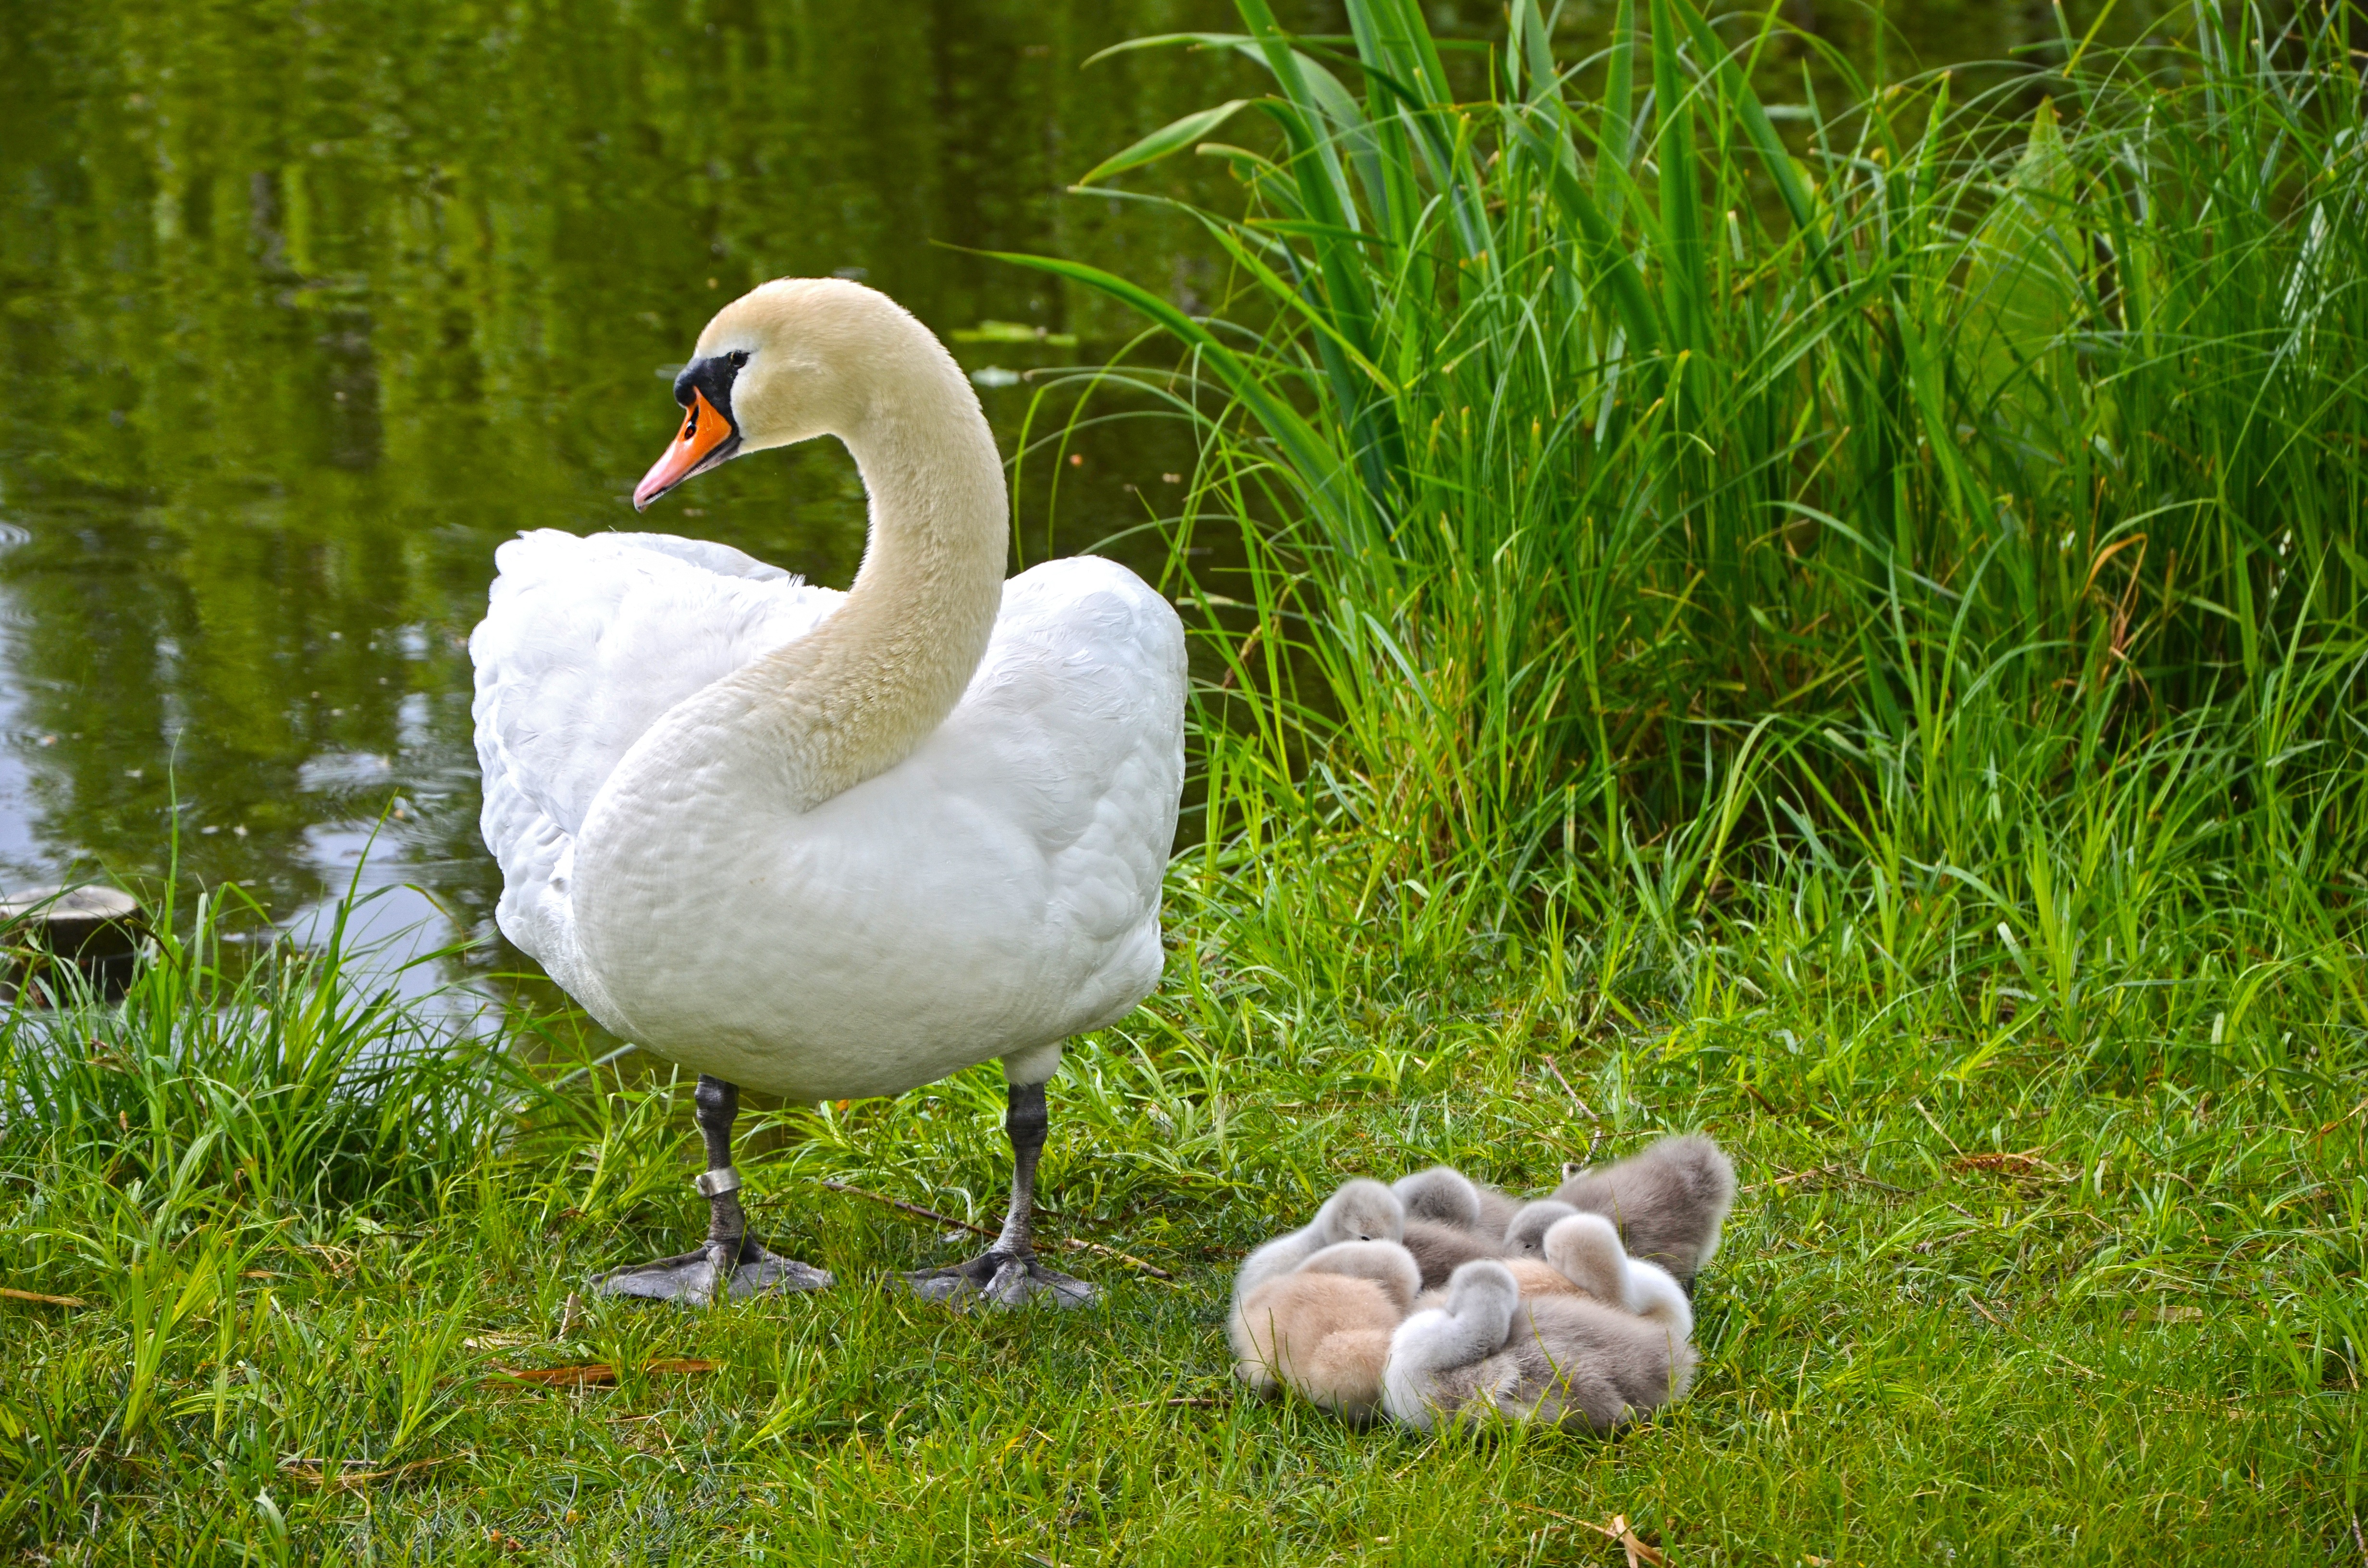
water, nature, grass, bird, wing, white, lake, animal, pond, wildlife, young, beak, fauna, swan, family, mother, duck, goose, vertebrate, waterfowl, chicks, idyll, water bird, swan family, swan mum, ducks geese and swans